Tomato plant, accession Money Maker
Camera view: bottom (45 deg); turntable rotation: 30 degrees
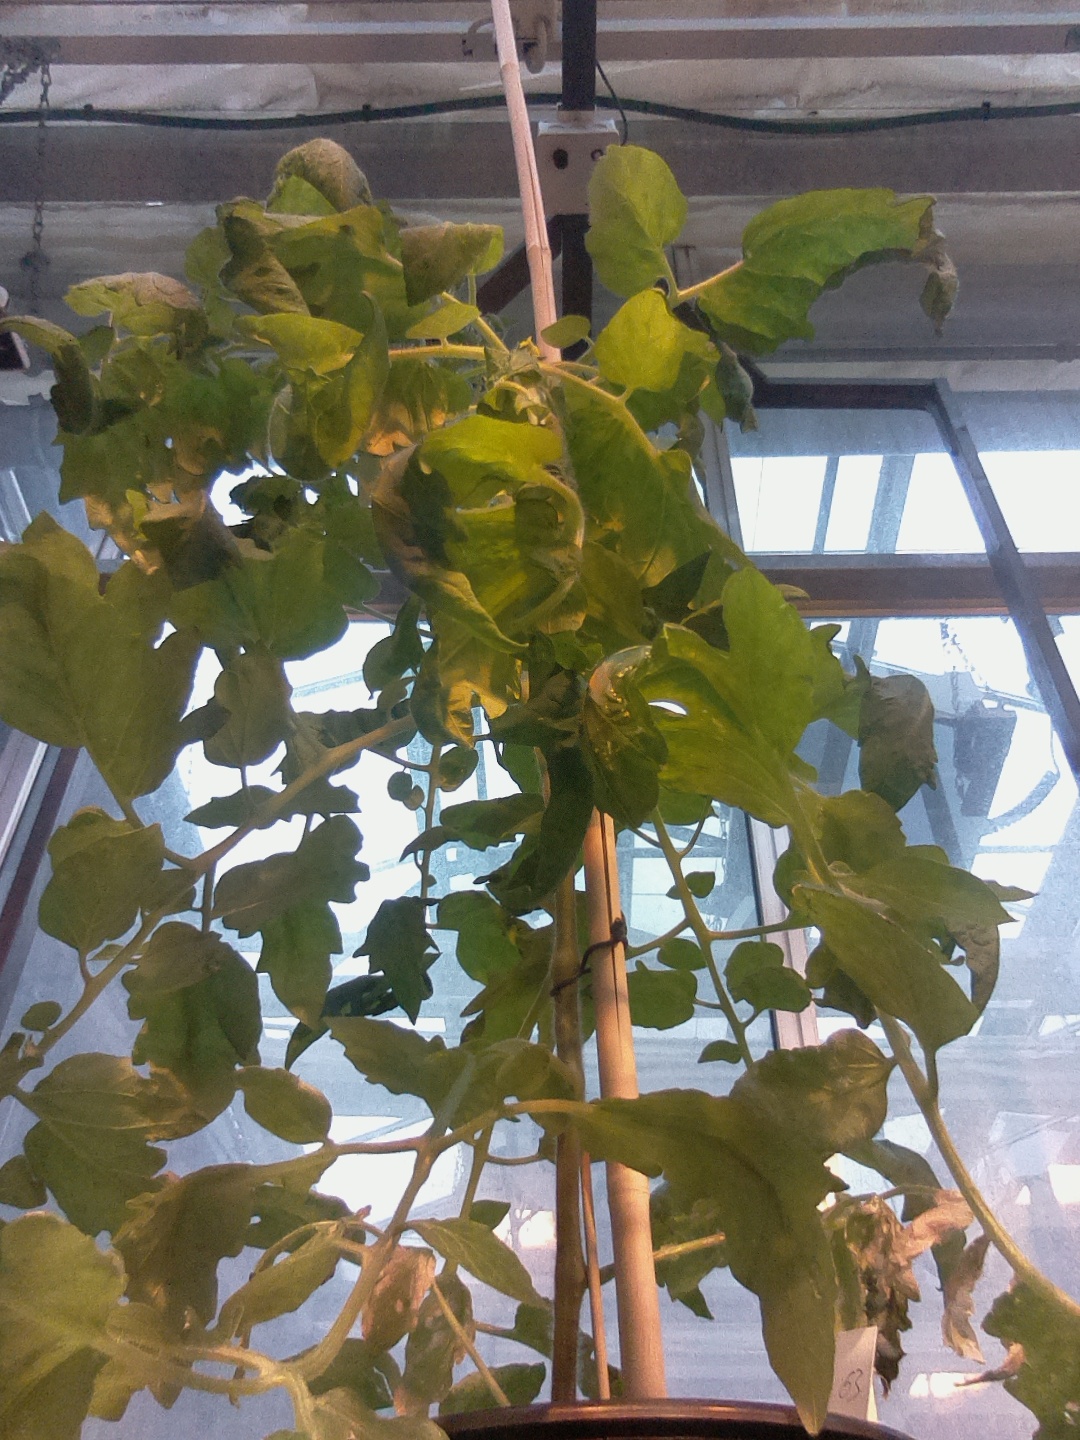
BBCH growth stage 64: 40%-50% of flowers open